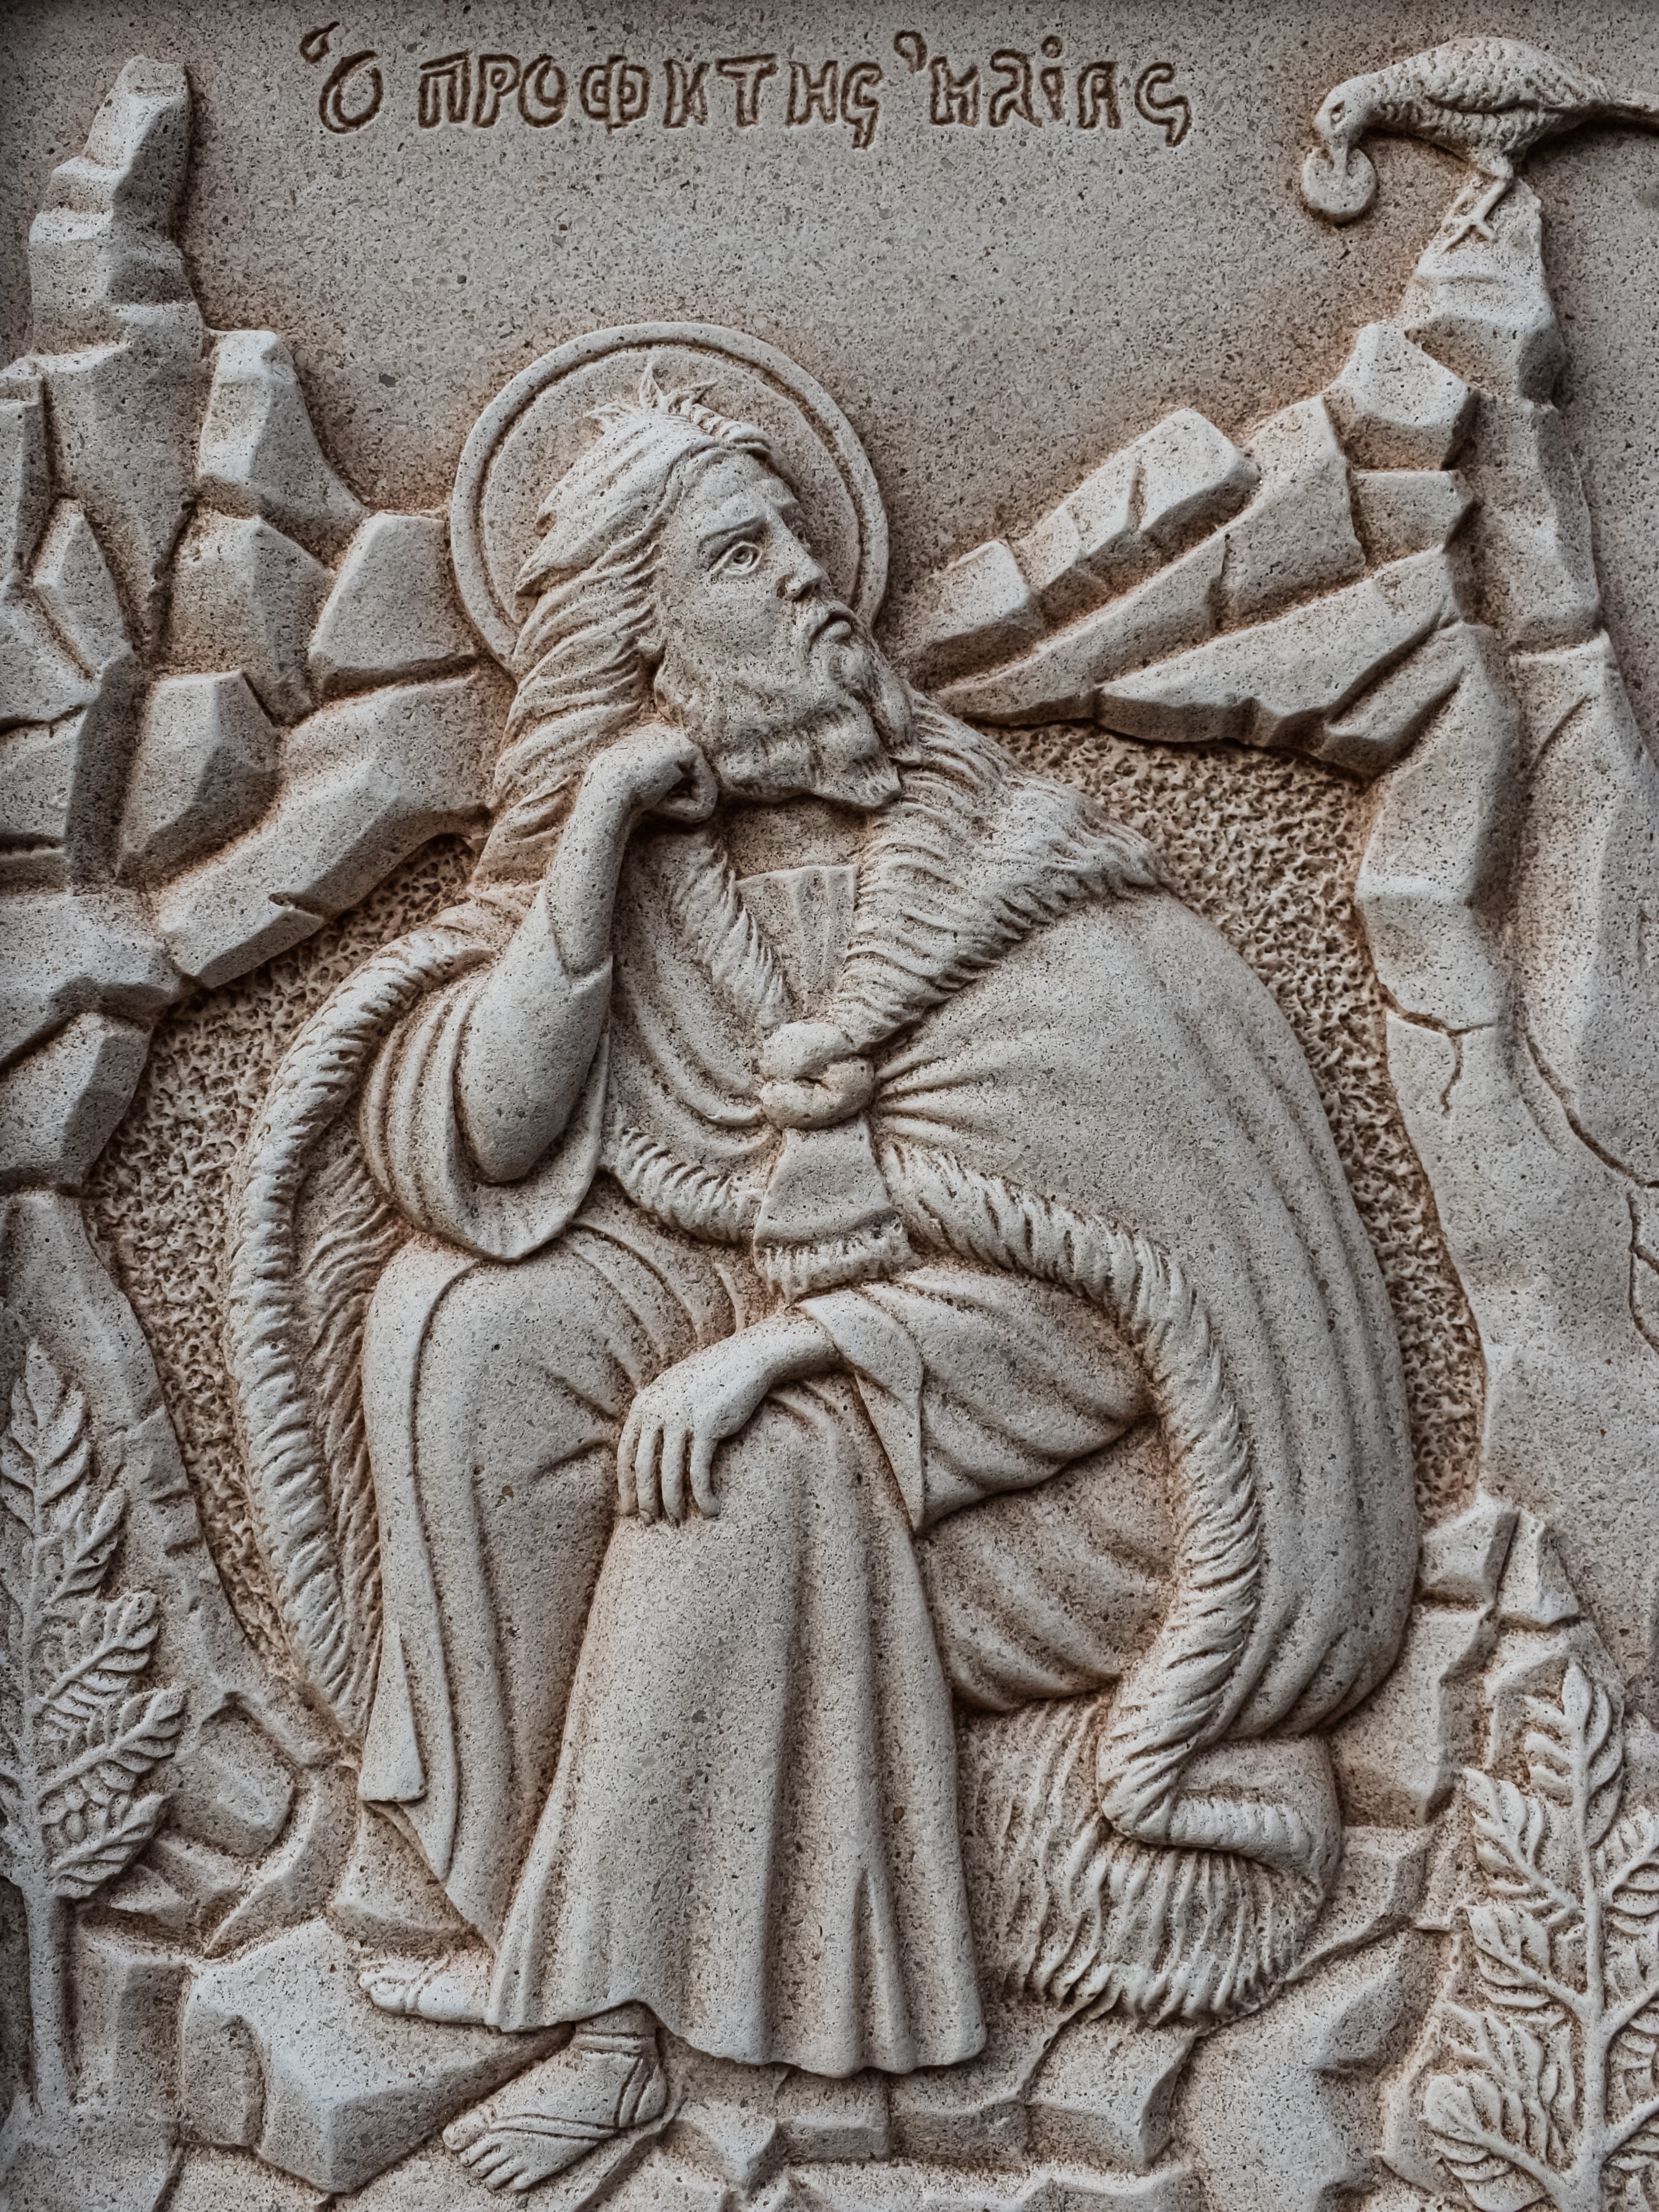
architecture, wall, stone, monument, statue, religion, church, sculpture, art, drawing, temple, orthodox, carving, relief, engraving, cyprus, mythology, stele, ayia napa, archaeological site, stone carving, prophet elias, ancient history, maya civilization